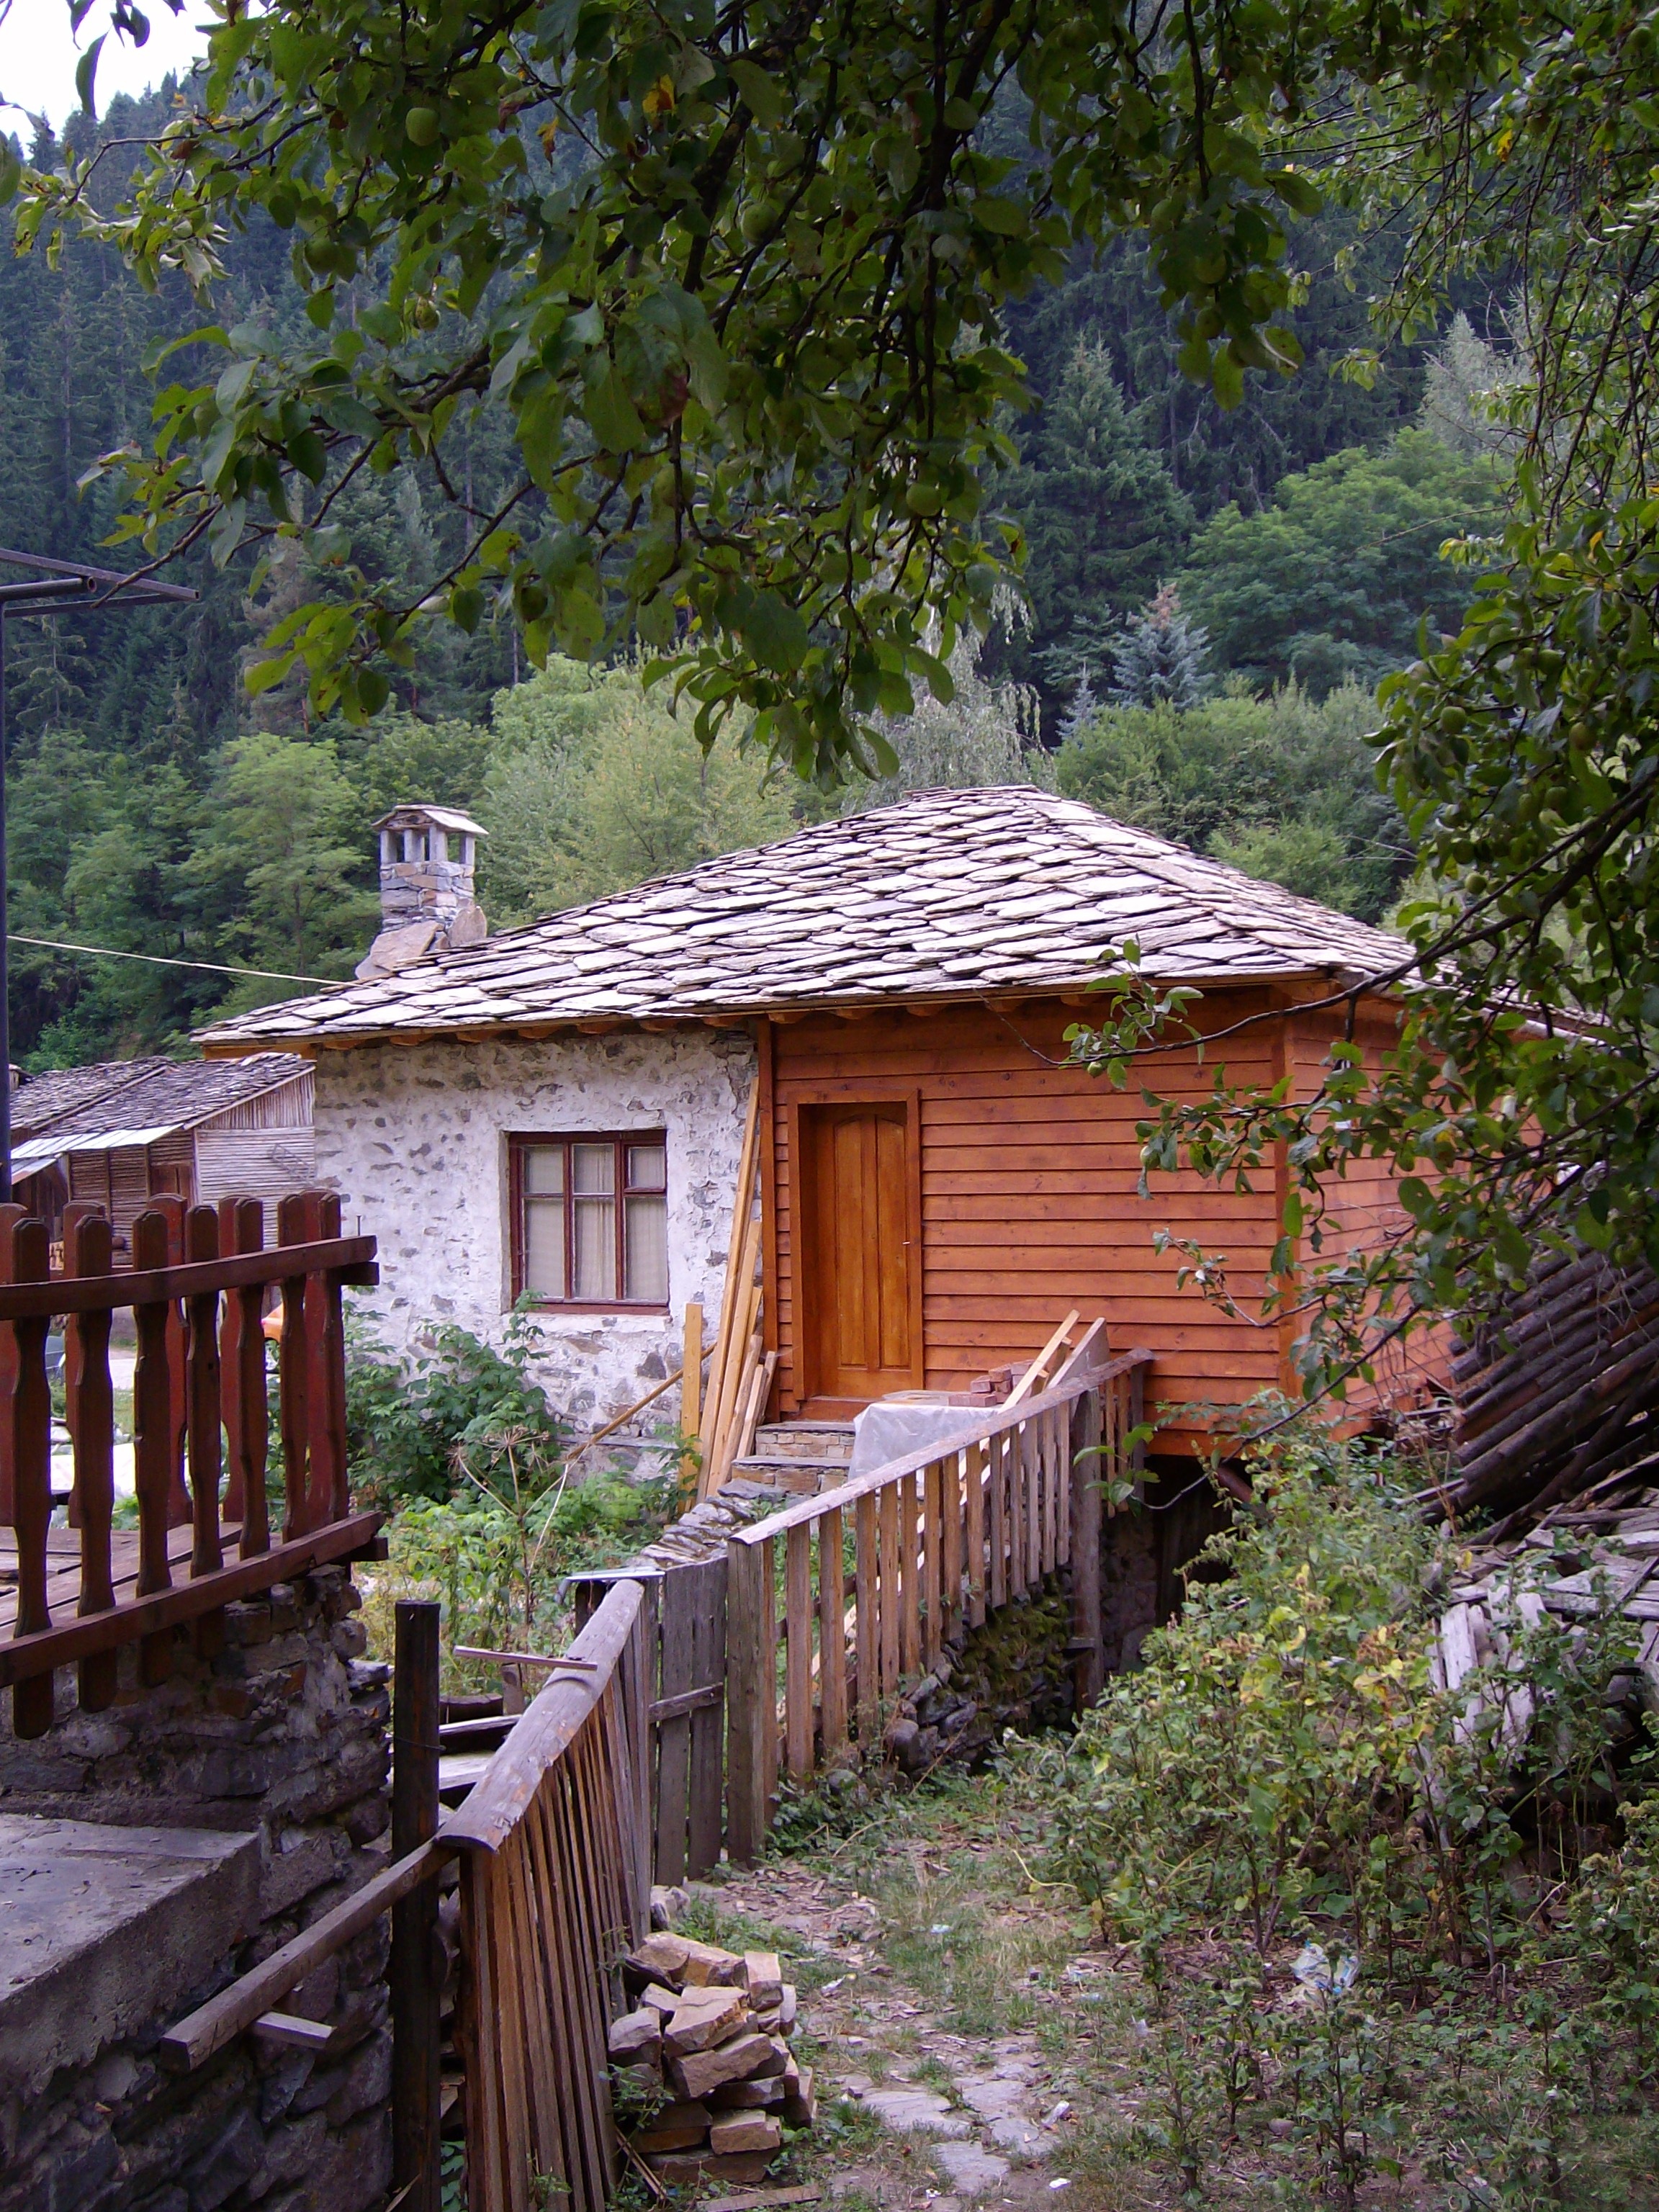
house, building, old, home, shed, hut, village, shack, cottage, backyard, tourism, farmhouse, estate, log cabin, traditional, bulgaria, rural area, outdoor structure, shiroka laka